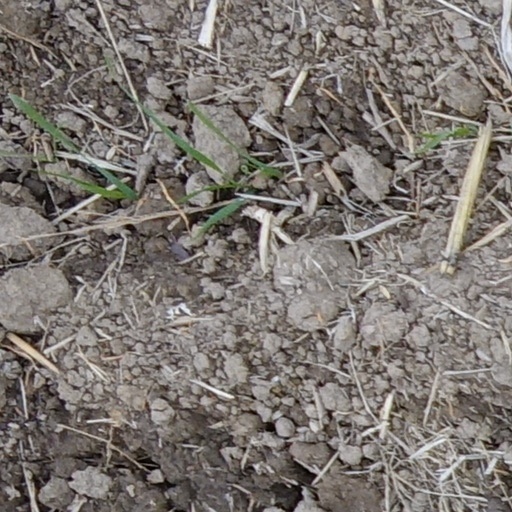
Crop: wheat